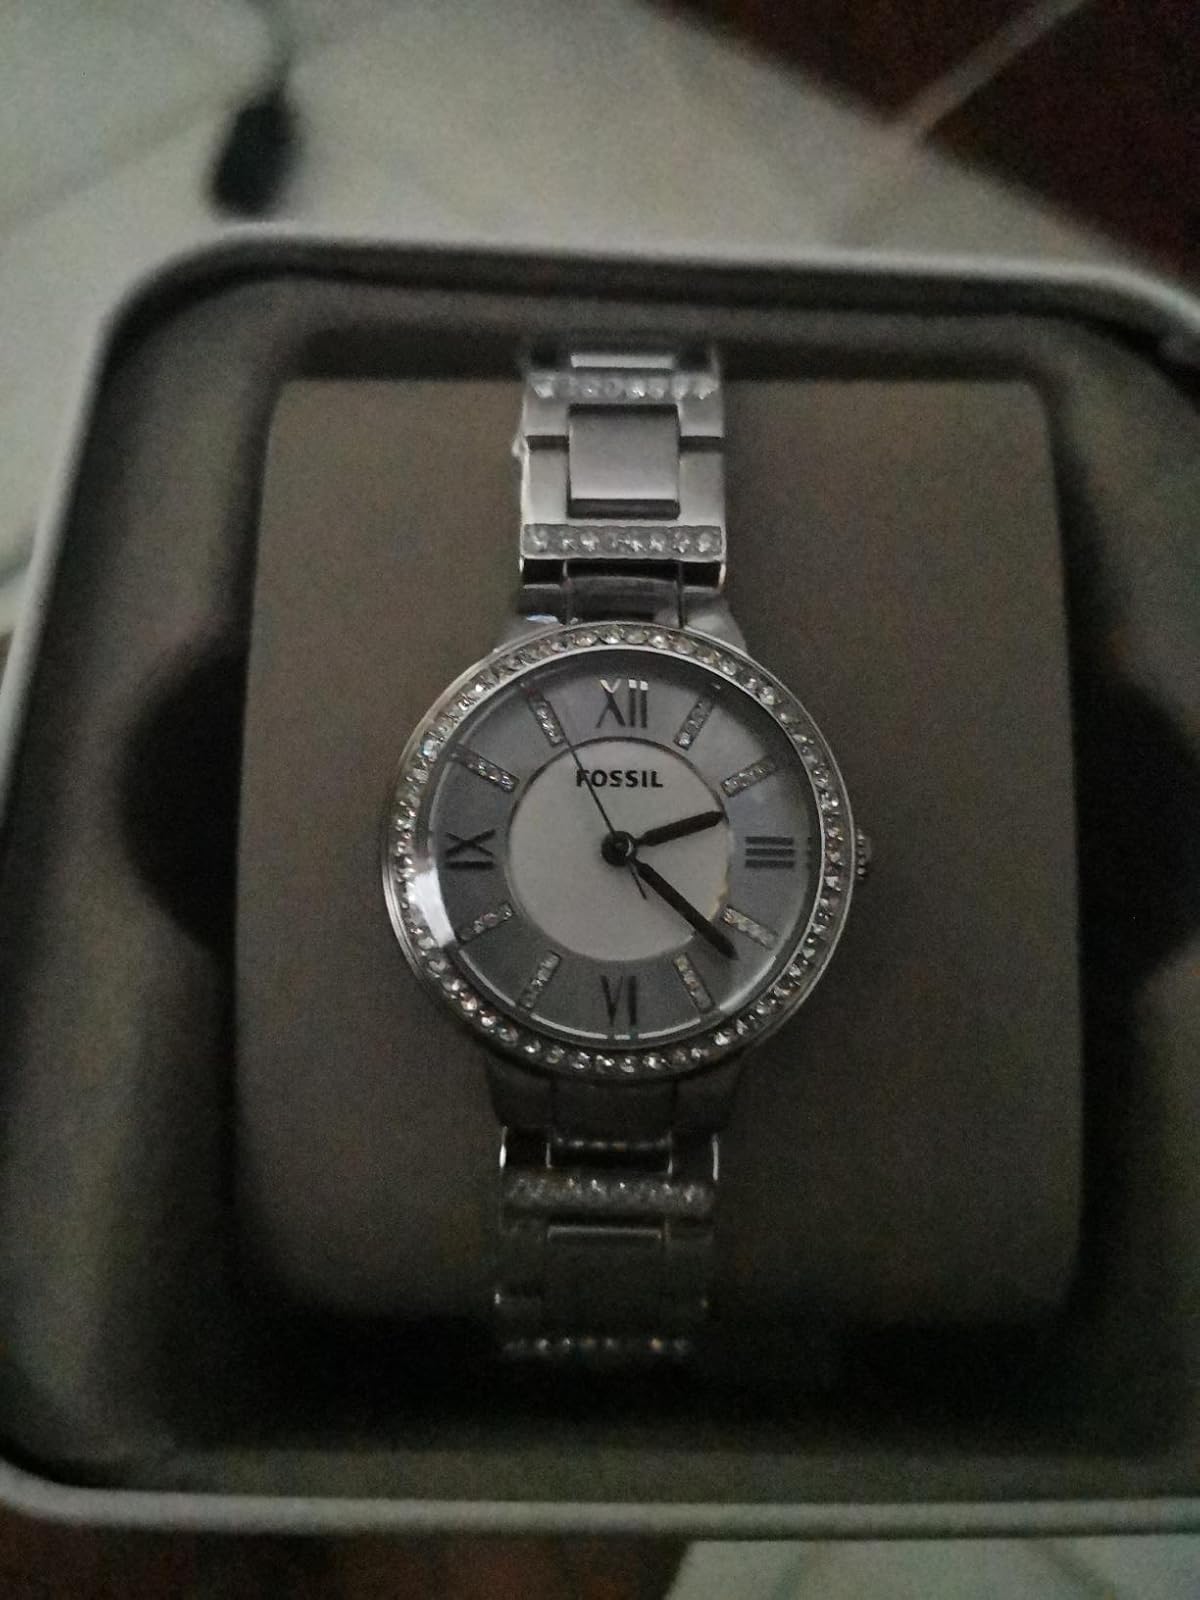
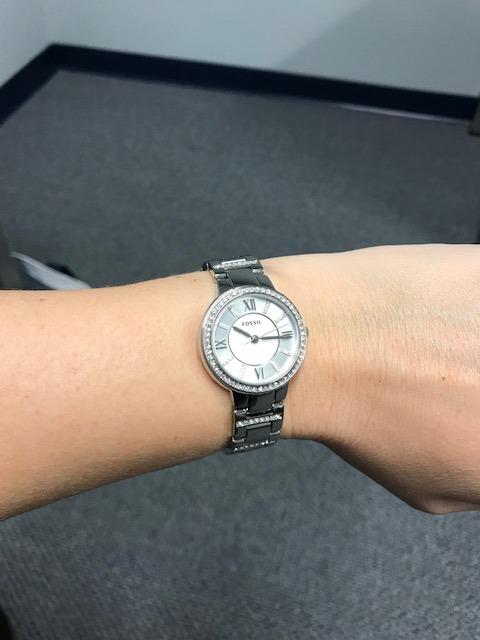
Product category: accessories_watch
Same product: yes